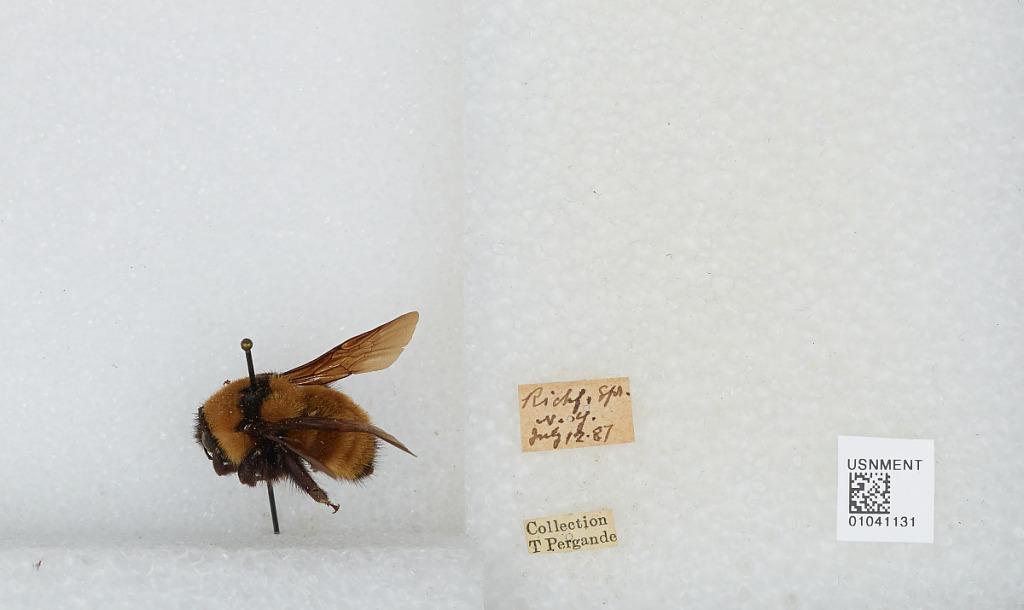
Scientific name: Bombus sp.
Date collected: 1887-7-12
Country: United States
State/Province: New York
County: Otsego
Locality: Richfield Springs
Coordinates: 42.8534, -74.9854